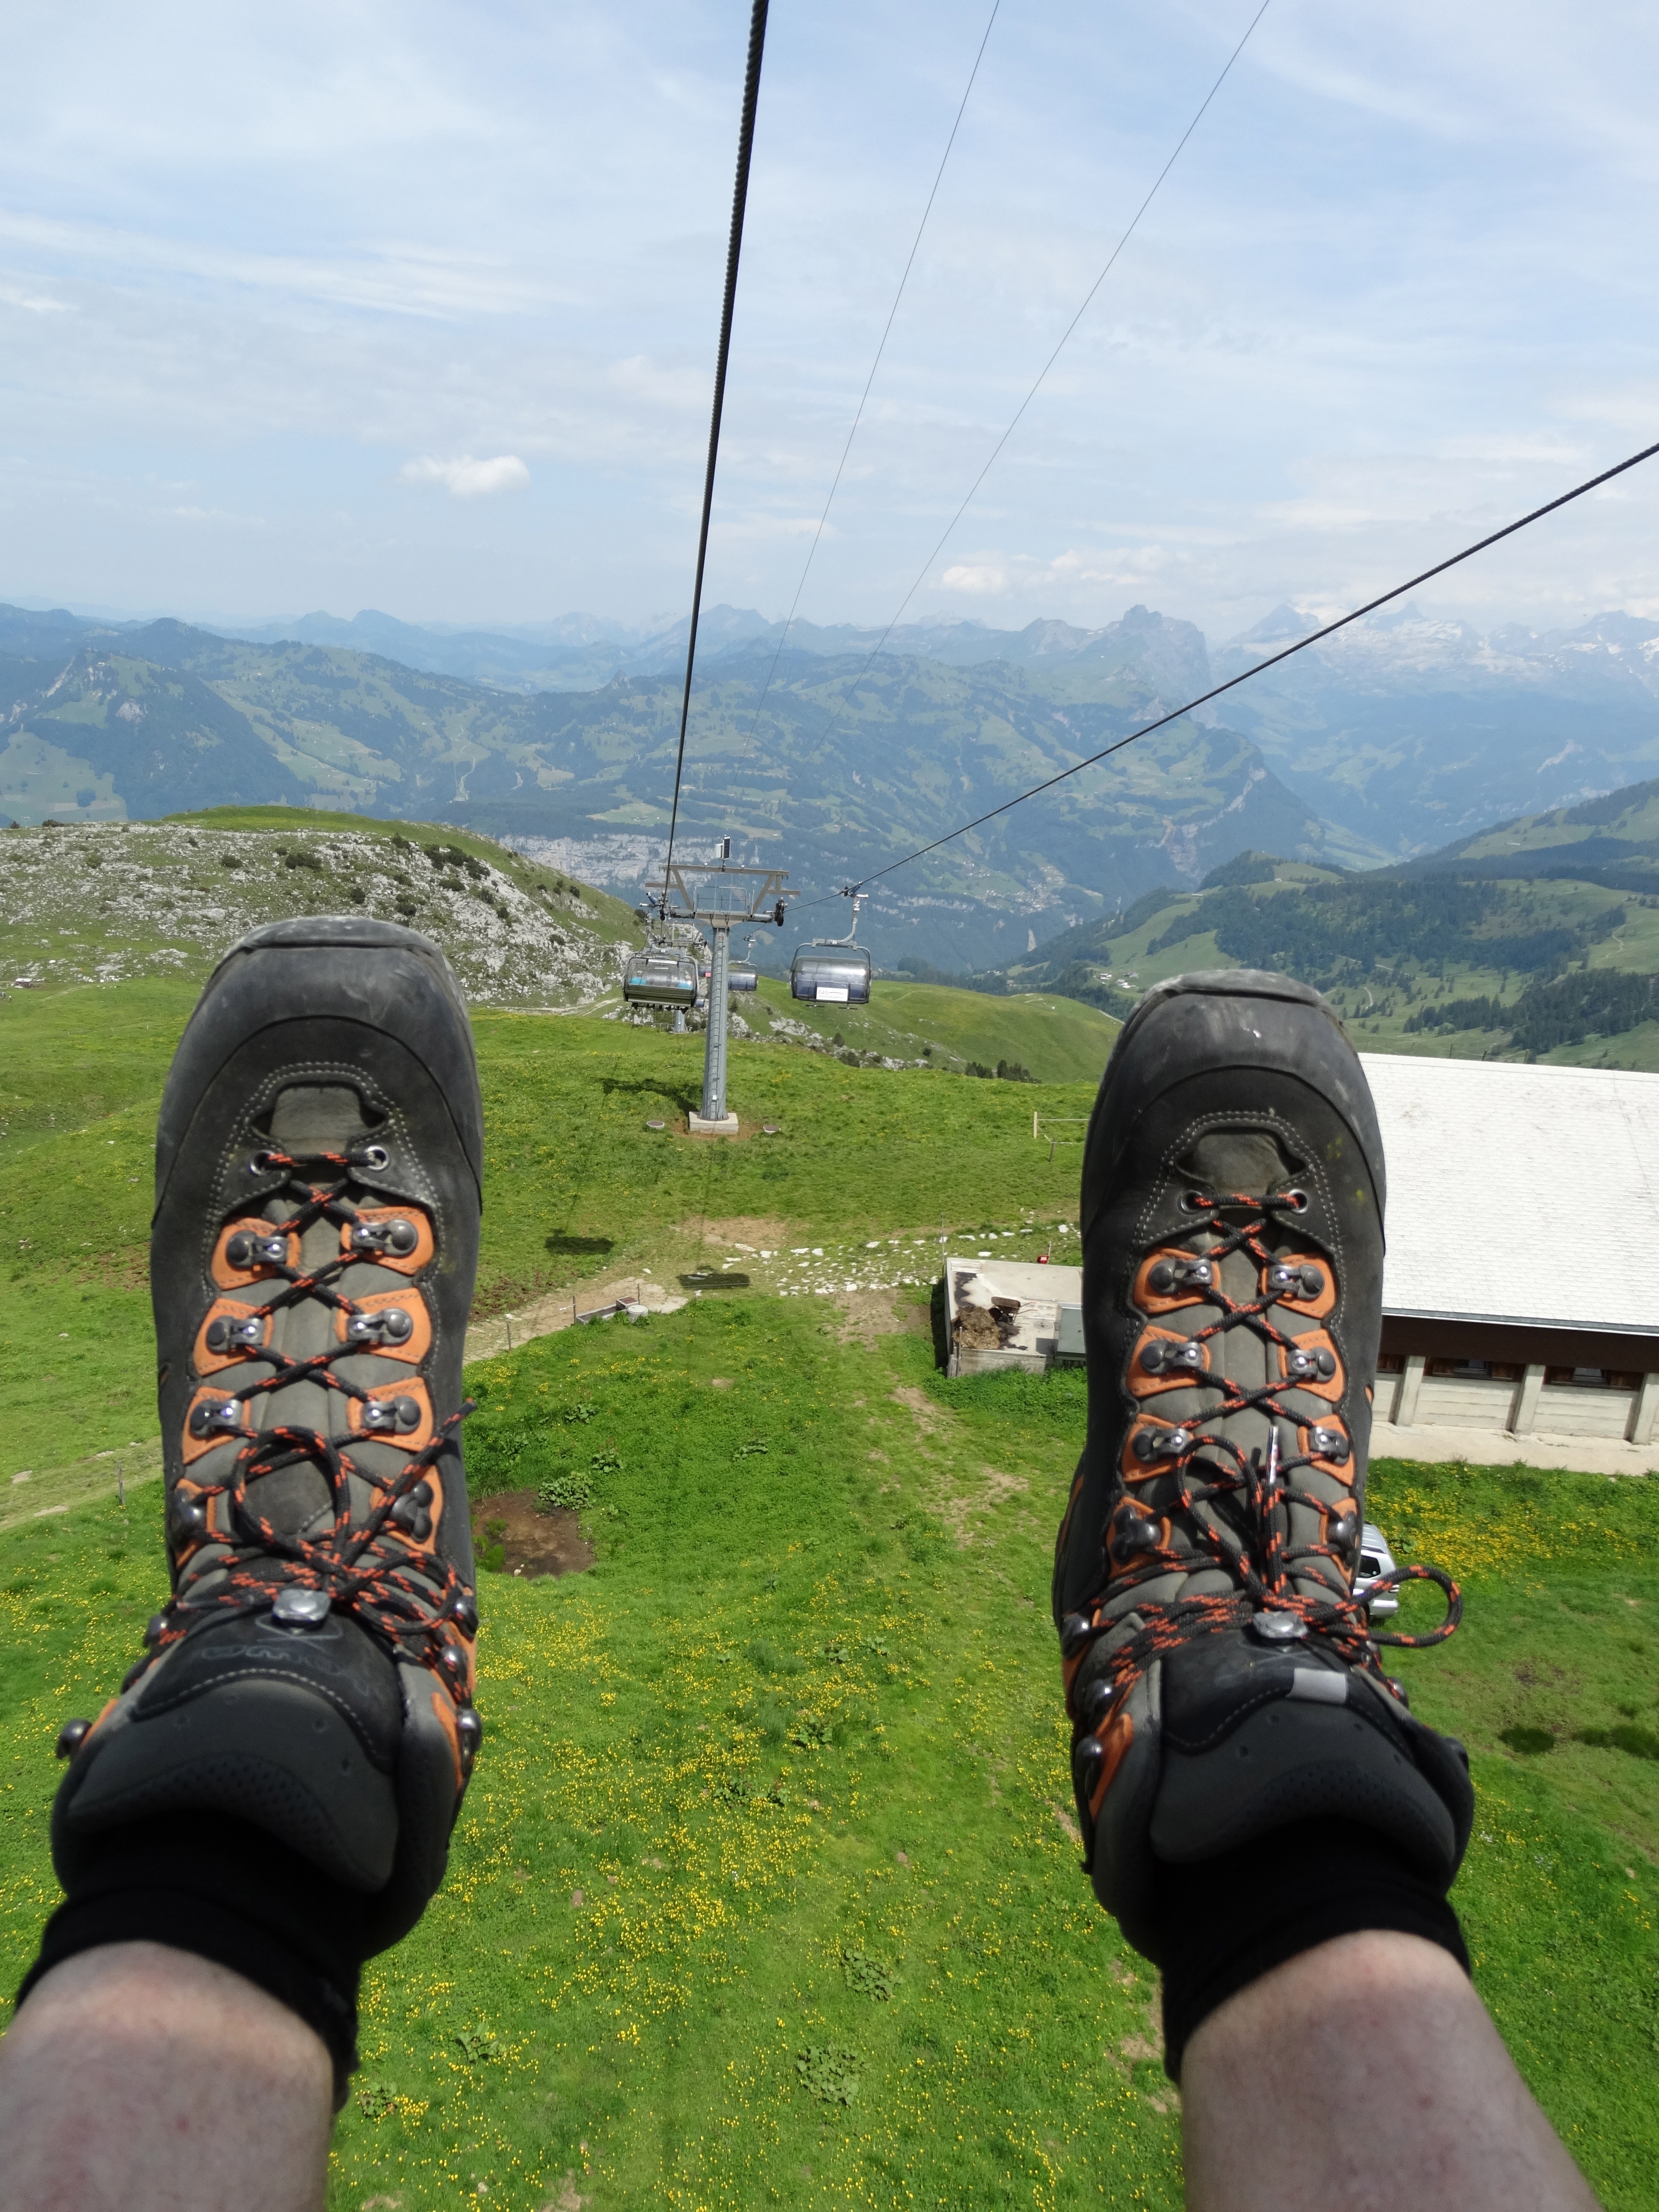
adventure, chairlift, extreme sport, hiking shoes, lift, sports, switzerland, mountain railway, lifts, mountain view, windsports, mountain lift